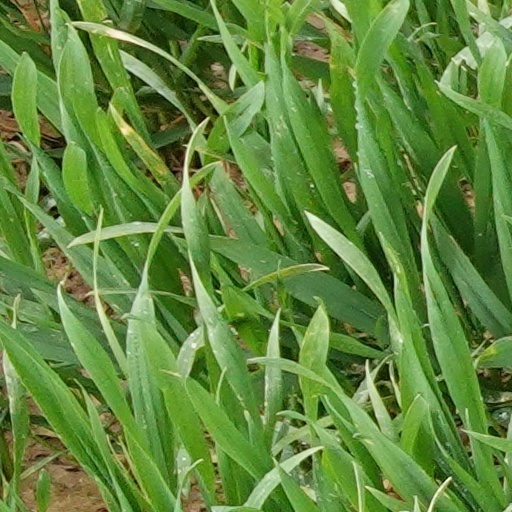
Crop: wheat